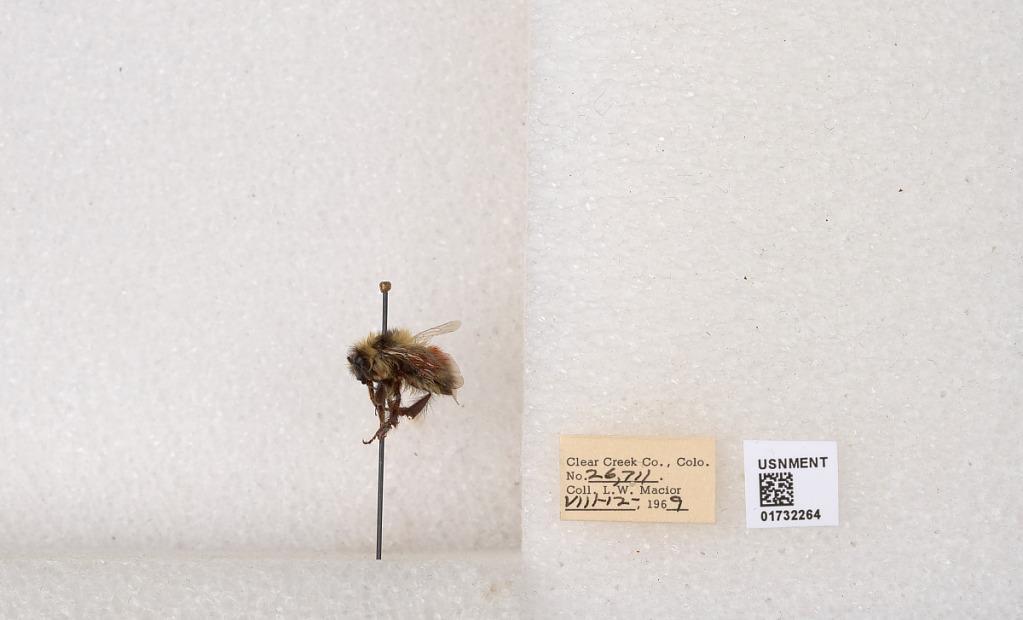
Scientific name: Bombus (Pyrobombus) sylvicola Kirby
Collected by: L. Macior
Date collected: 1969-8-12
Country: United States
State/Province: Colorado
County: Clear Creek
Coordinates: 39.7006, -105.694